The Man. The Music. The Show.

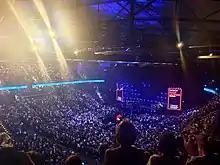
The stage for the tour, with the runway and the round-shaped front.

The tour has been described as an 'extravaganza and characteristically theatrical spectacle' included songs from his musical career. Rehearsals for the tour commenced in January 2019 with involvement from the team of creative directors, producers, designers and choreographers. and the rehearsals occurred for 8 hours per day.